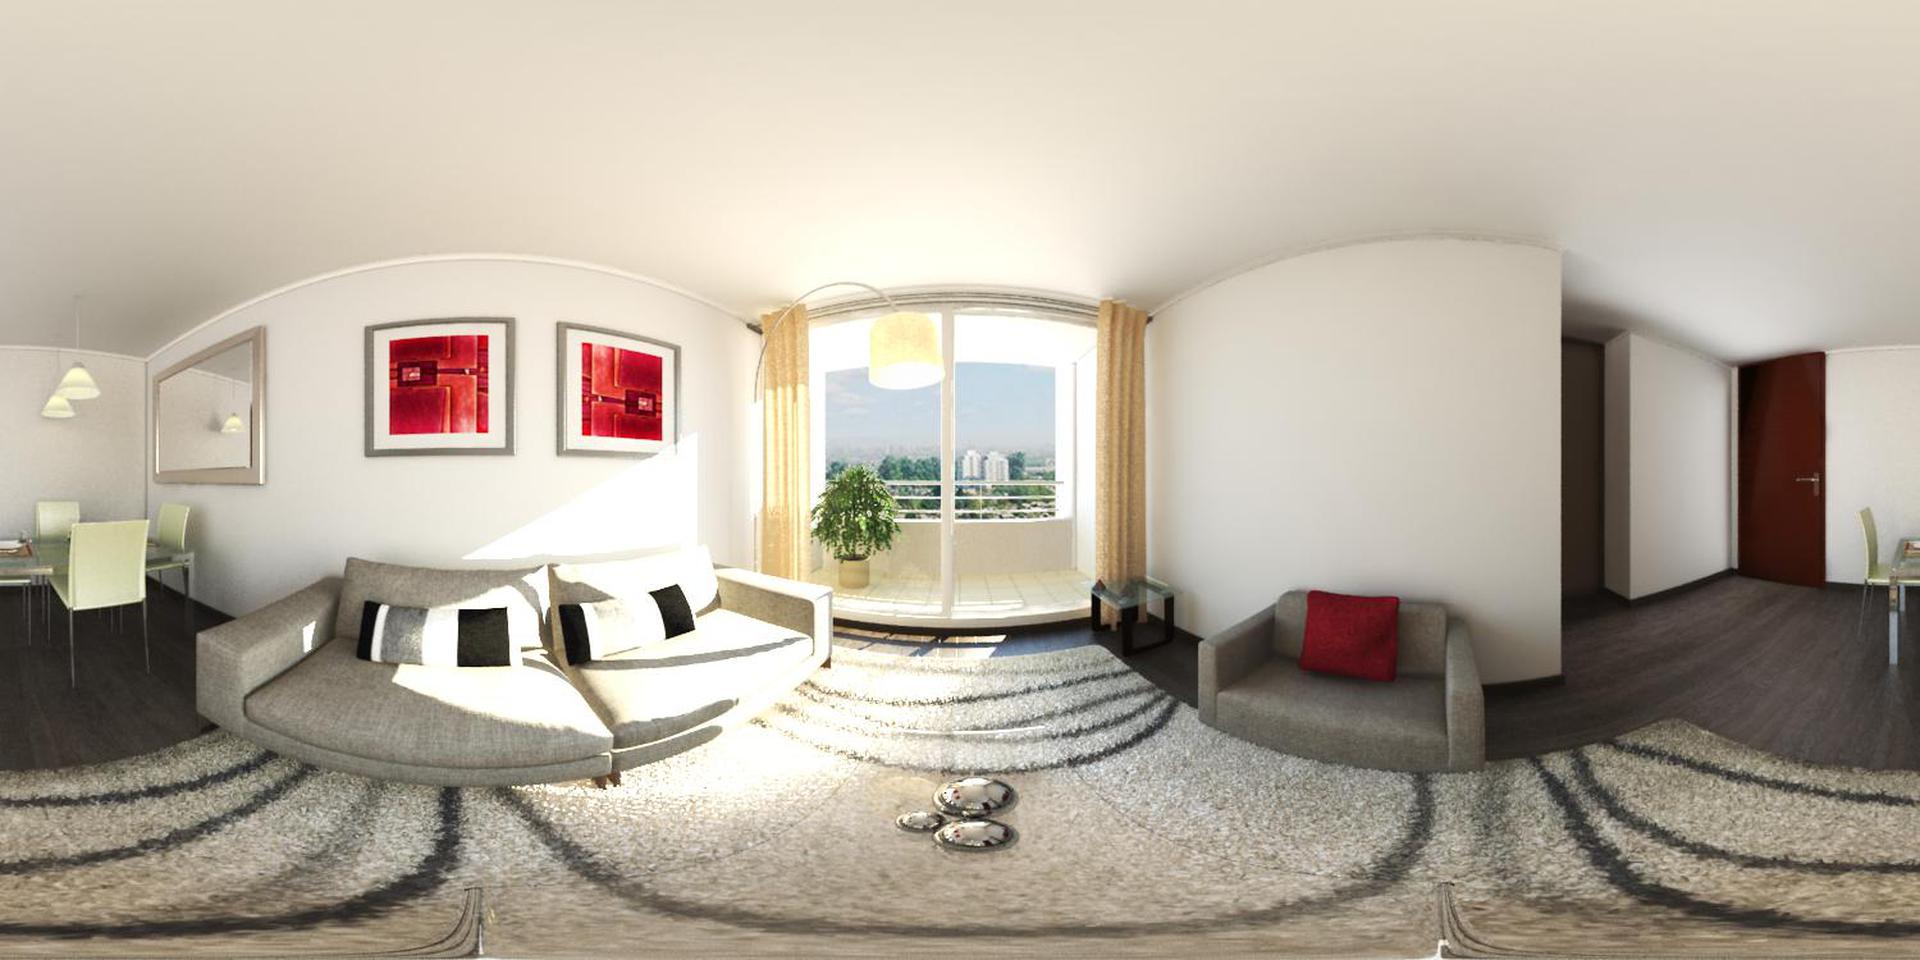
Referred object: Red pillow on the sofa

Referred object: the red decorative pillow

Referred object: the armchair opposite the sofa